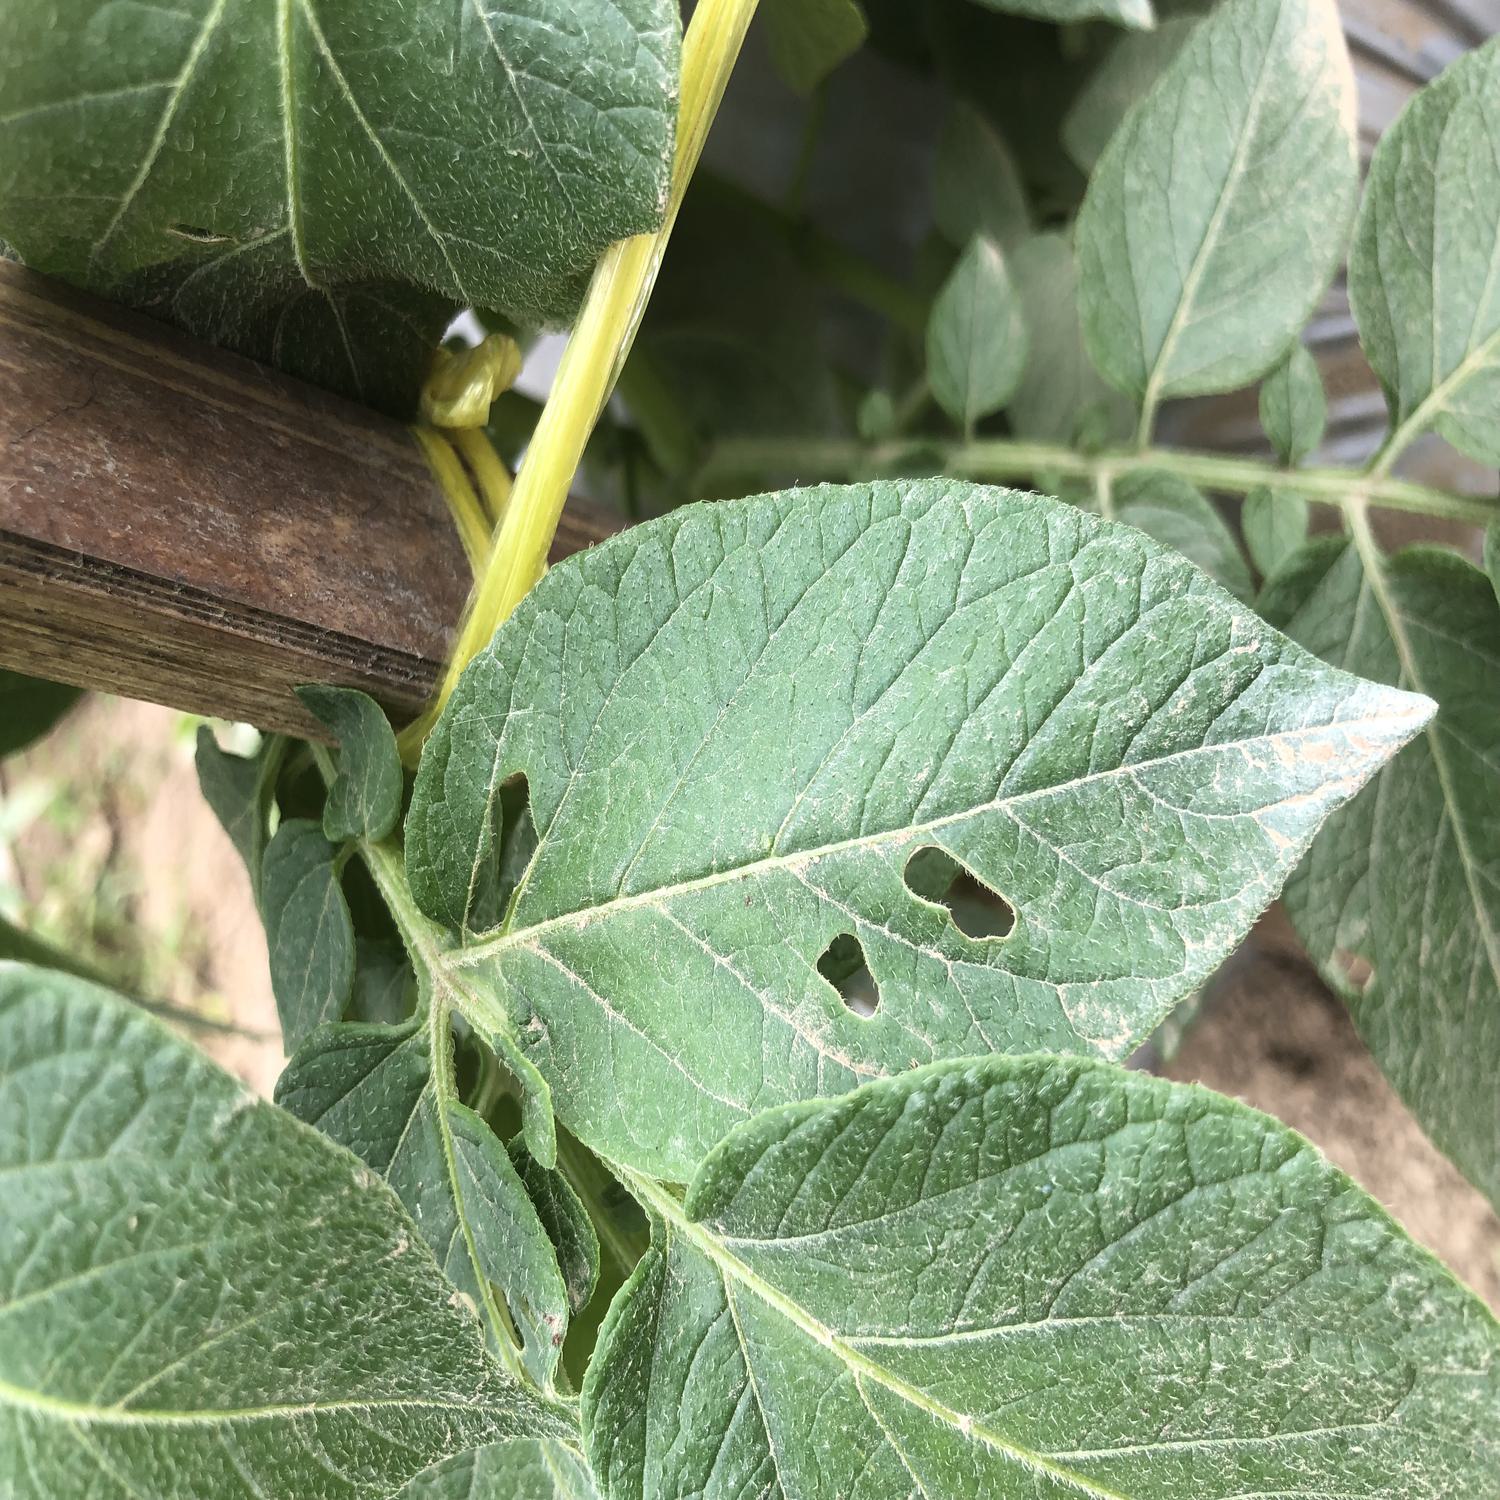
Label: Pest